Wendy Sloboda

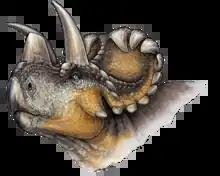
Illustration of "Wendiceratops", which Sloboda discovered in 2010

In 1987, as a teenager, Sloboda discovered fossil eggshells in southern Alberta which she passed on to scientists, who uncovered multiple nests of hadrosaurs (duck-billed dinosaurs) including fossilized embryos. She enrolled at the University of Lethbridge in 1989 and in the summer of 1990, discovered a hadrosaur skeleton. She worked for sixteen years as a paleontological technician at the Royal Tyrrell Museum and started her own business, Mesozoic Wrex Repair, a fossil preparation and casting company, in 2001. She earned B.A. in history from the University of Lethbridge in 2001.